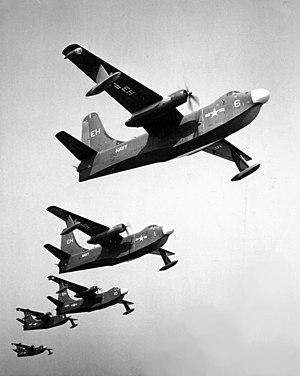
Le Martin P5M Marlin est un hydravion militaire bimoteur américain.